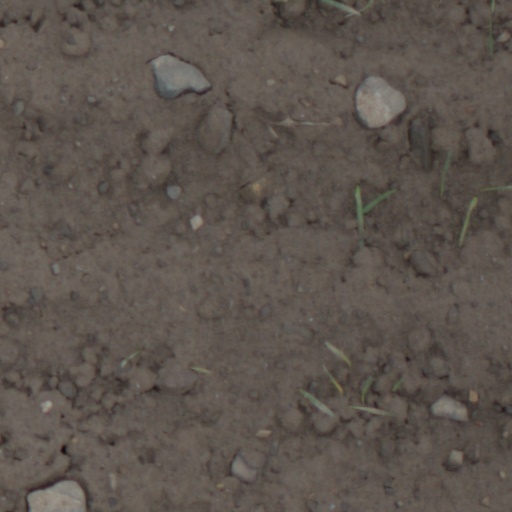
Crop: wheat